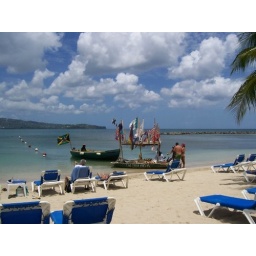
this guy came everyday in his little boat and sold fresh fruit